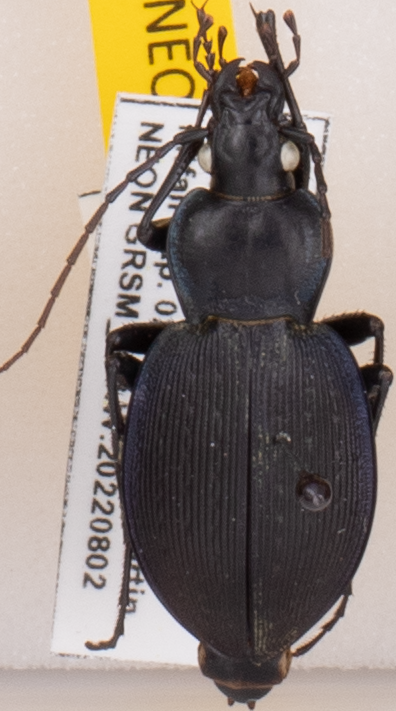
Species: Carabus goryi
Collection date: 2022-08-02
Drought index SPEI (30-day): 1.69
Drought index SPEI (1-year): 1.16
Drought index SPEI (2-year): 1.642